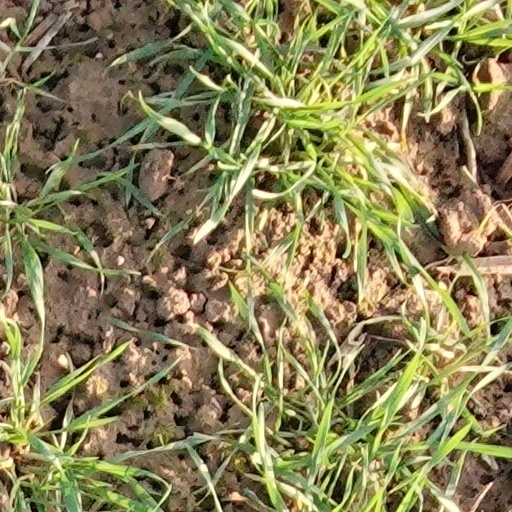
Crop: wheat